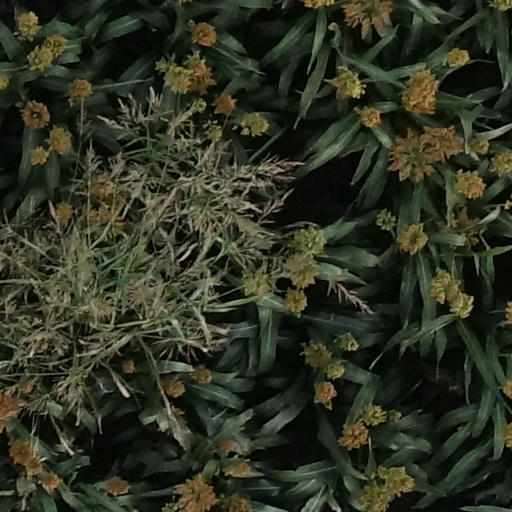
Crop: sorghum